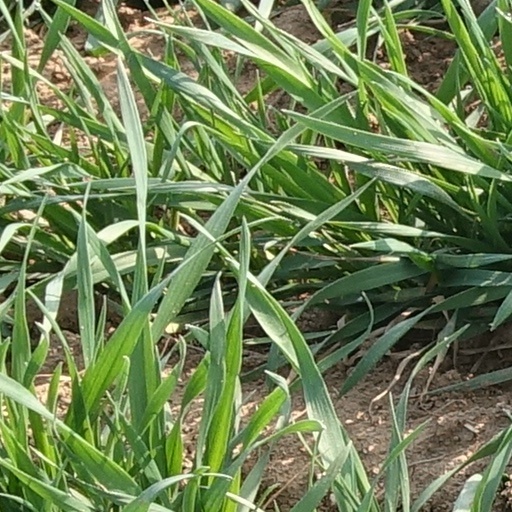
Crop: wheat